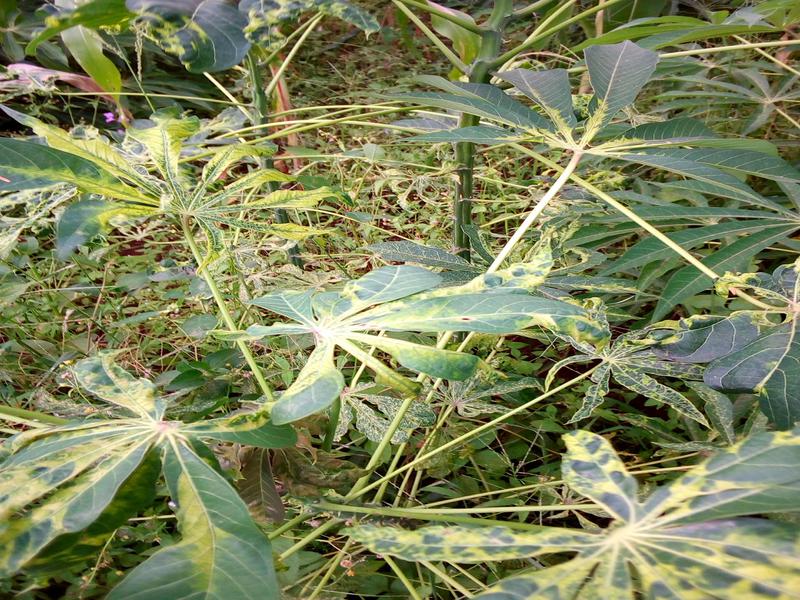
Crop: cassava
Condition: mosaic_disease